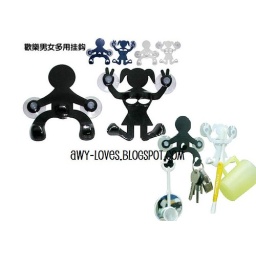
Price : $3.90. Lovers' Hooks. Hang your towel with our funky boy and girl! Available in Black, Blue and Red